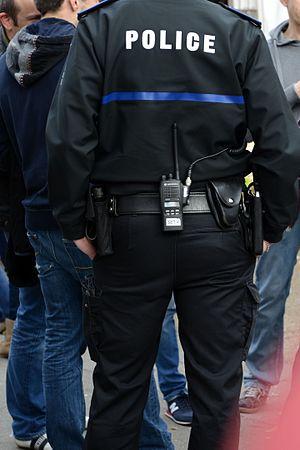
Au Luxembourg, la Police grand-ducale est une police d'État. Elle est rattachée au ministère de la Sécurité intérieure